Raphael Semmes House

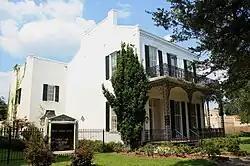

The Raphael Semmes House, (also known as the Horta–Semmes House), is a historic residence at 804 Government Street in Mobile, Alabama. It is best known as the 1871-1877 home of Raphael Semmes, captain of the Confederate States Navy sloop-of-war CSS "Alabama", a commerce raider during the American Civil War. The 1858 brick townhouse of Federal and Greek Revival styles of architecture, was added to the National Register of Historic Places on February 26, 1970.